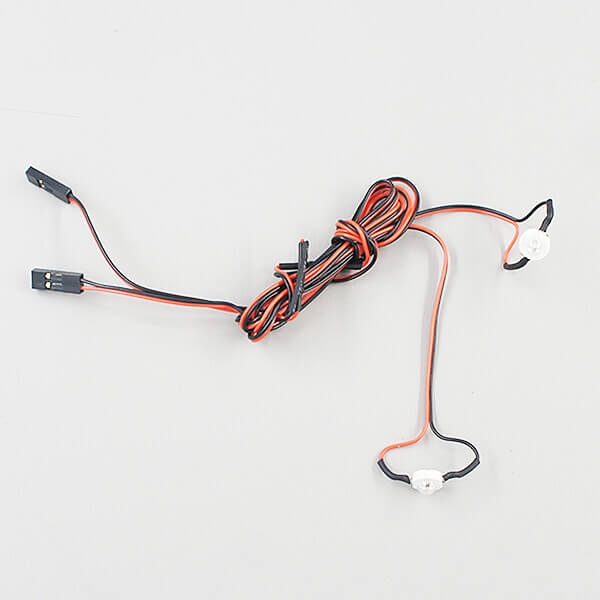
XFLY TASMAN LED SET
Brand: X-Fly,
Category: Sporting Goods > Outdoor Recreation > Hang Gliding & Skydiving